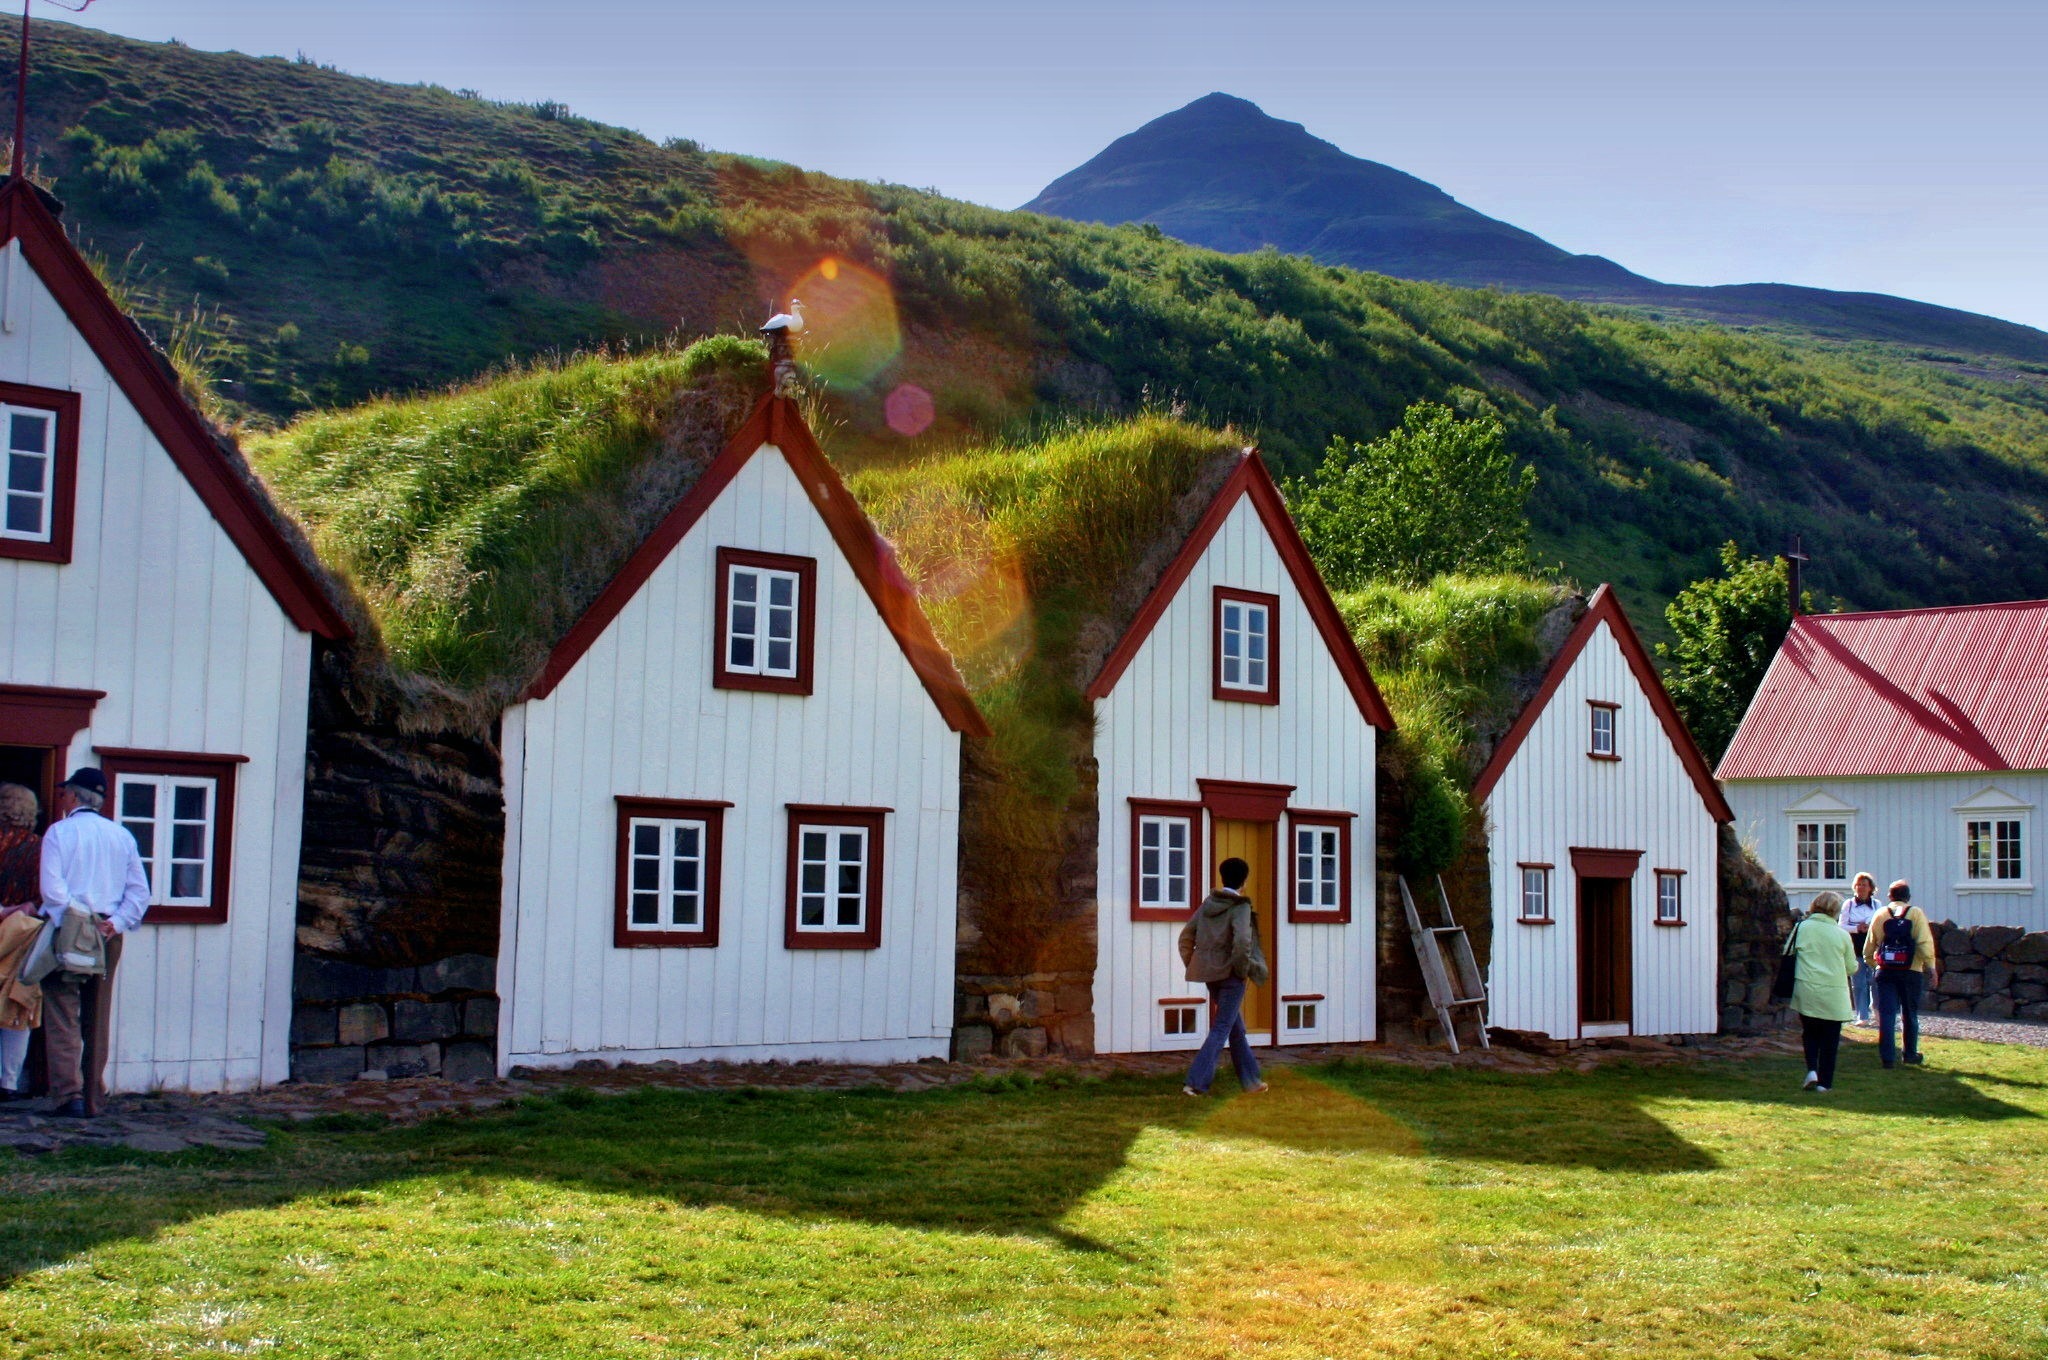
landscape, farm, town, barn, mountain range, village, museum, cottage, iceland, tourism, homes, estate, rural area, residential structure, grass roofs